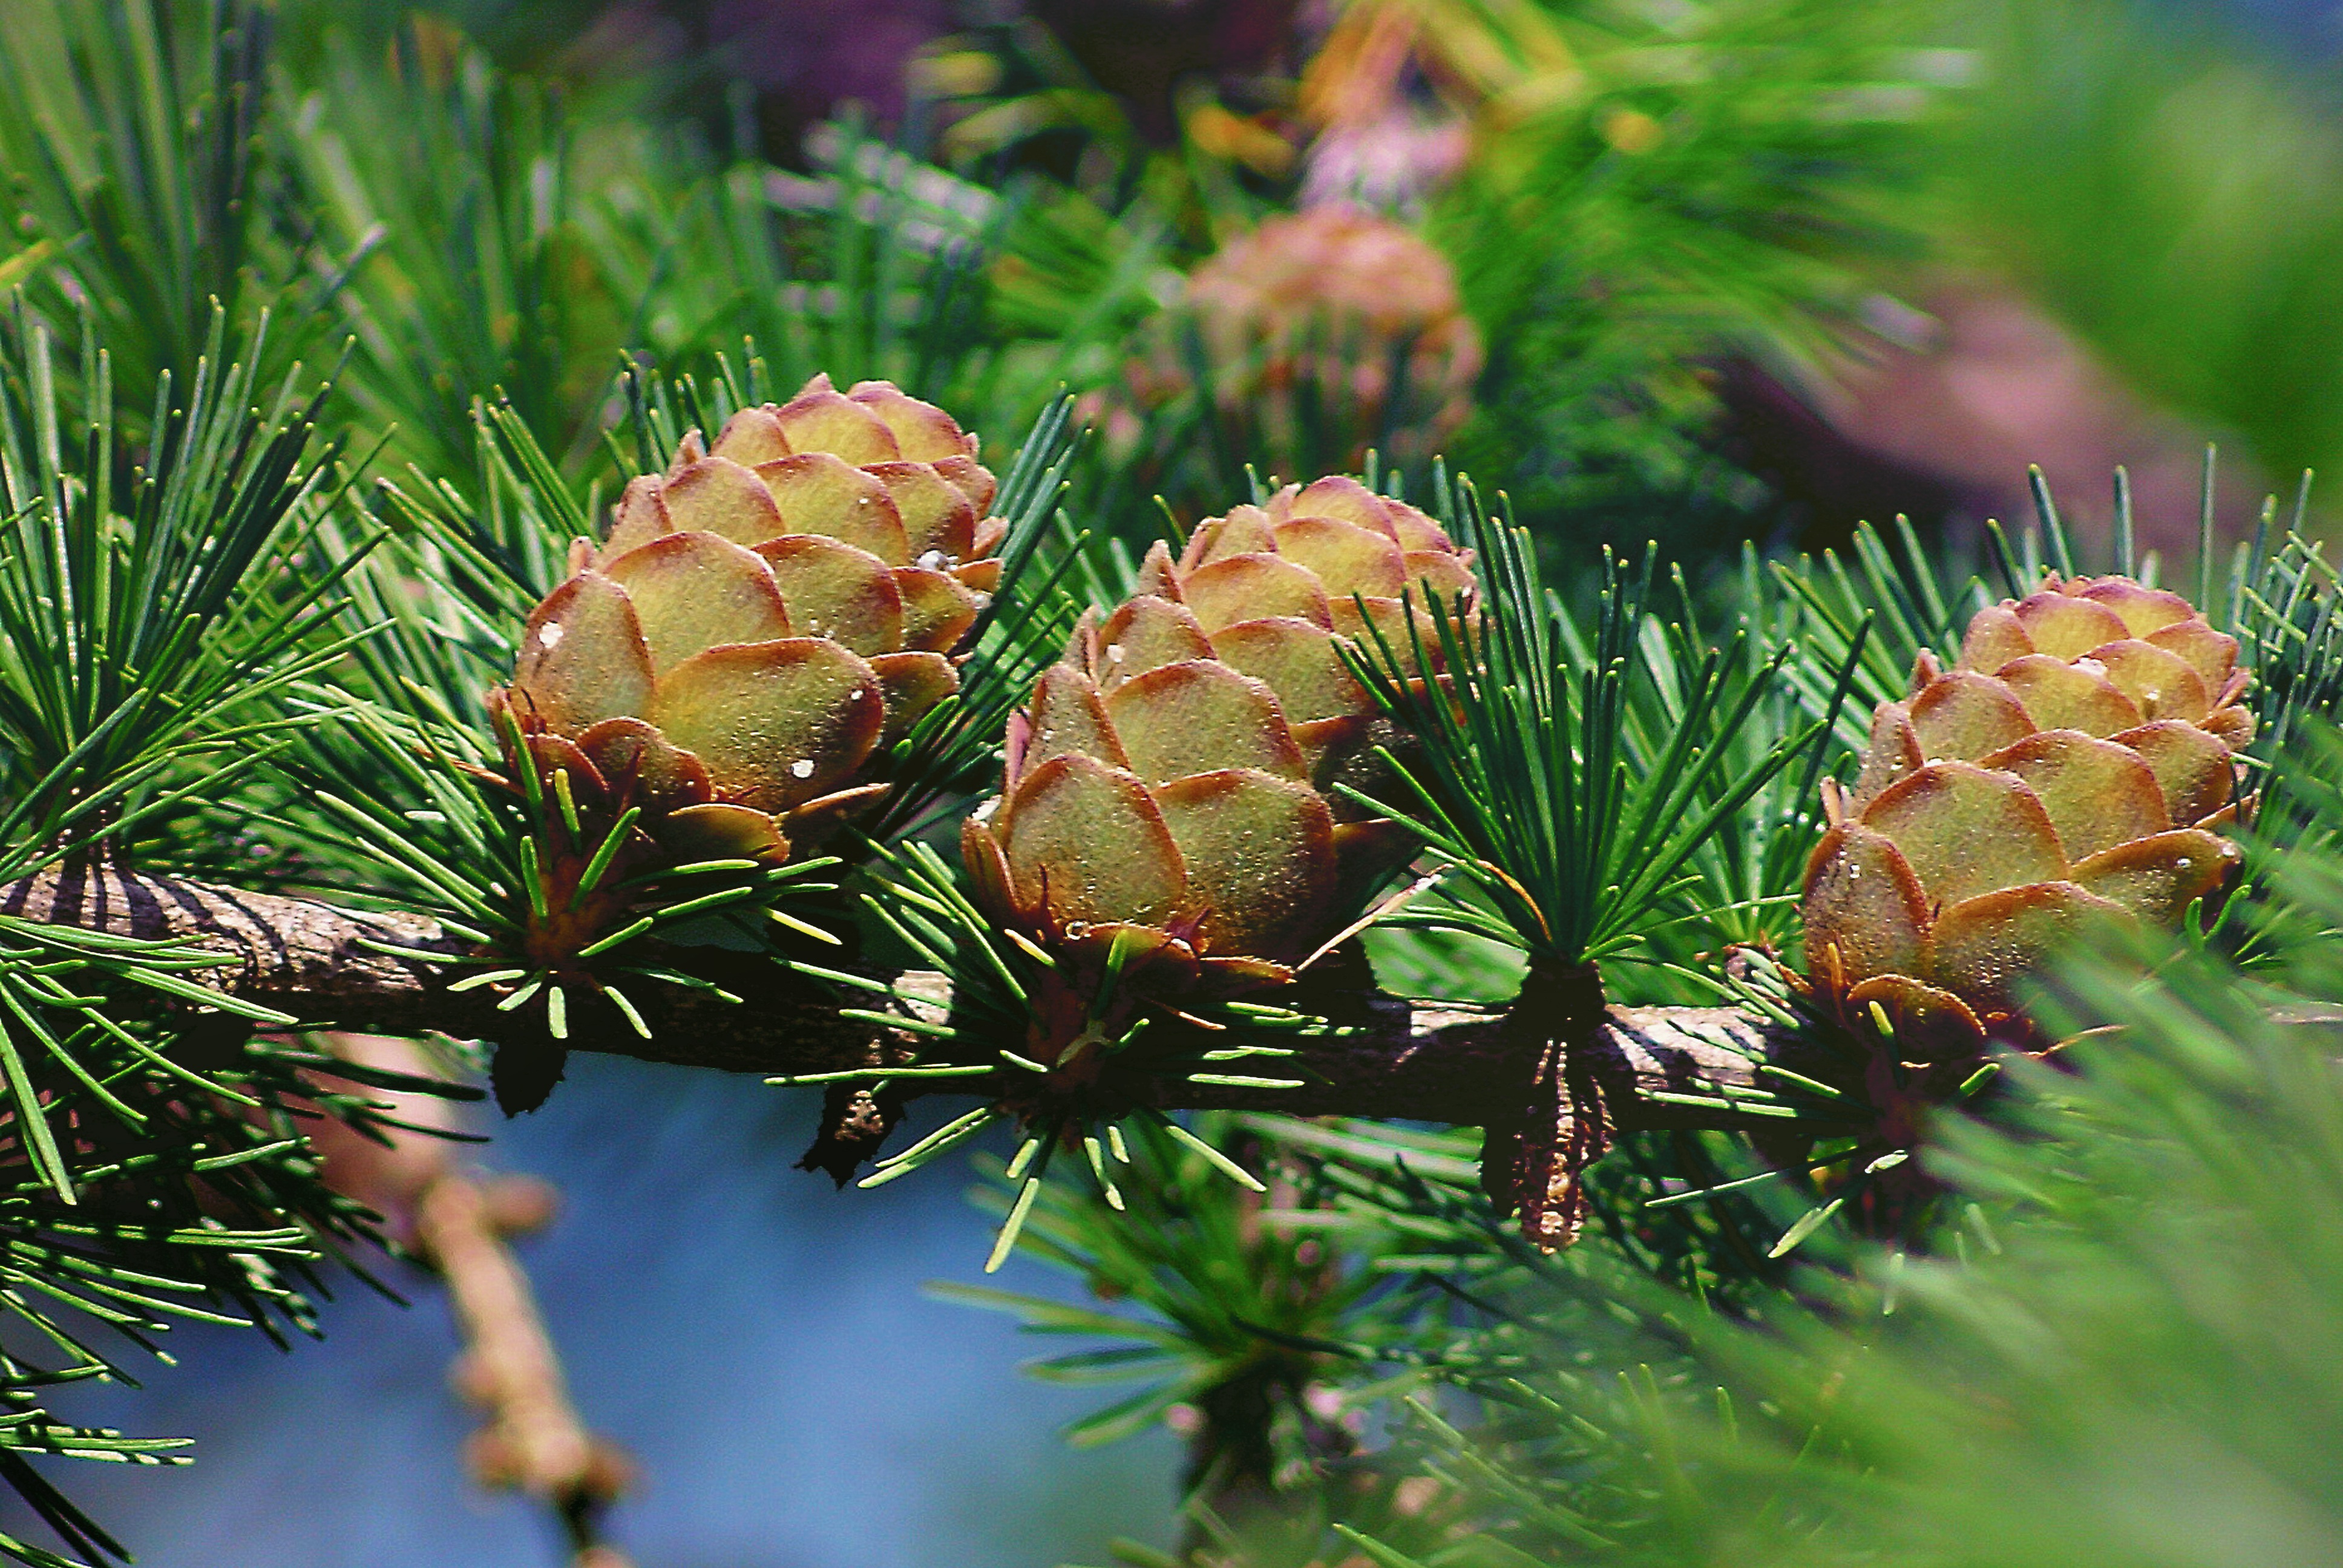
tree, nature, branch, plant, leaf, flower, summer, pine, green, evergreen, botany, closeup, fir, flora, conifer, spruce, cones, sprig, larch, macro photography, iglak, clarity, flowering plant, coniferous trees, larch cones, pine family, larch needles, woody plant, land plant, proteales, conifer cone